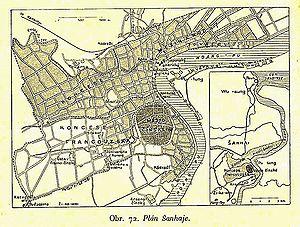
L'université l'Aurore était une institution universitaire catholique située à Shanghai, en Chine, Fondée en 1903 par le jésuite chinois Joseph Ma Xiangbo et des confrères français elle fut en activité jusqu'en 1952. Elle se trouvait avenue Dubail, aujourd'hui Chongqing Lu.